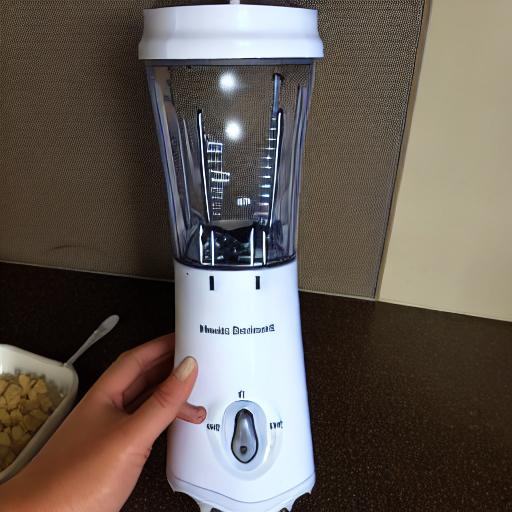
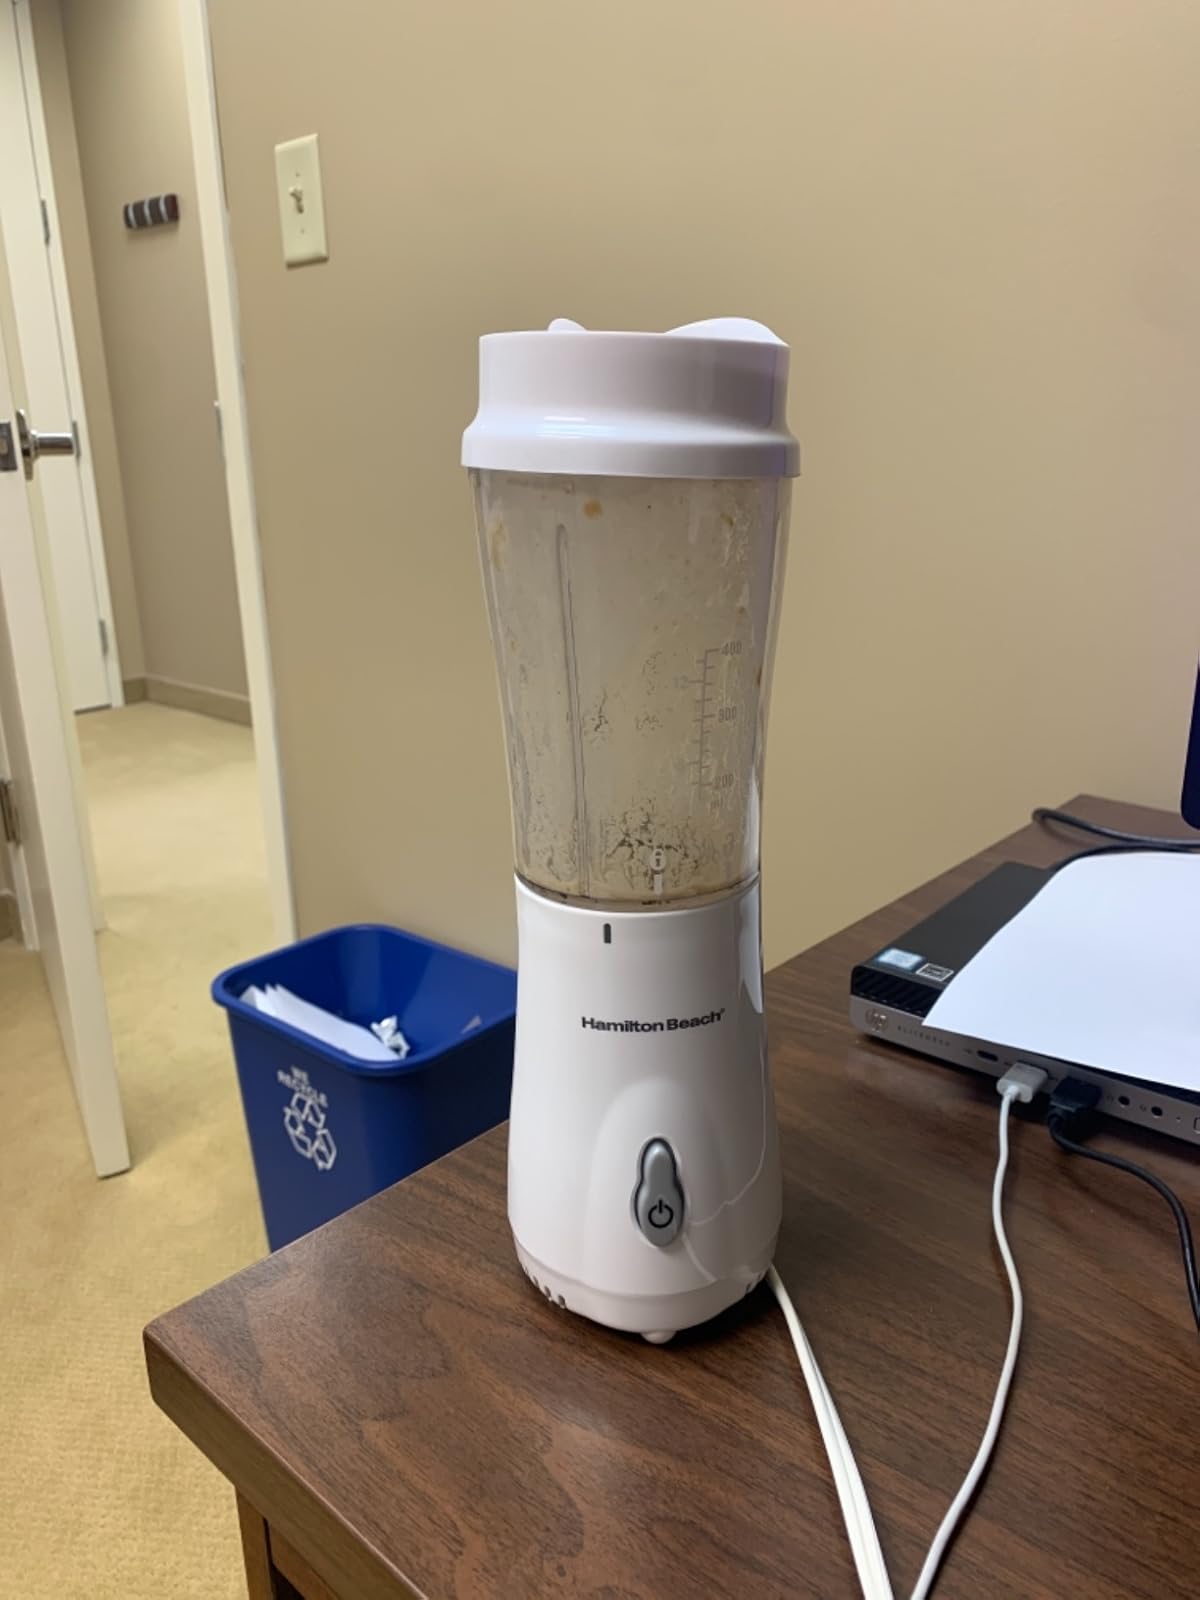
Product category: items_blender
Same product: no